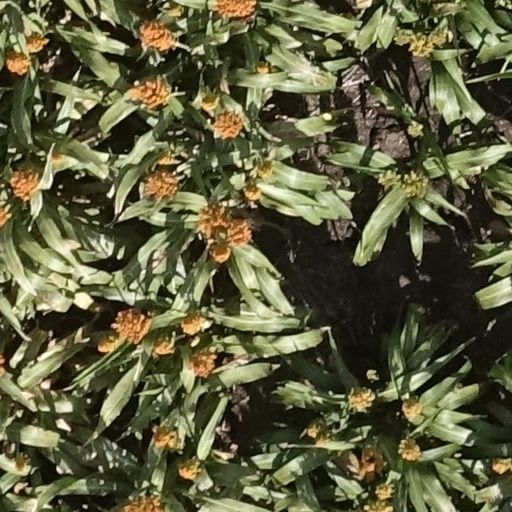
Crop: sorghum